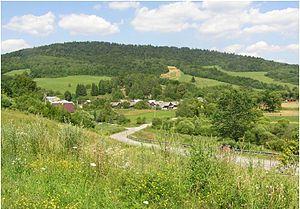
Nižný Komárnik est un village de Slovaquie situé dans la région de Prešov.